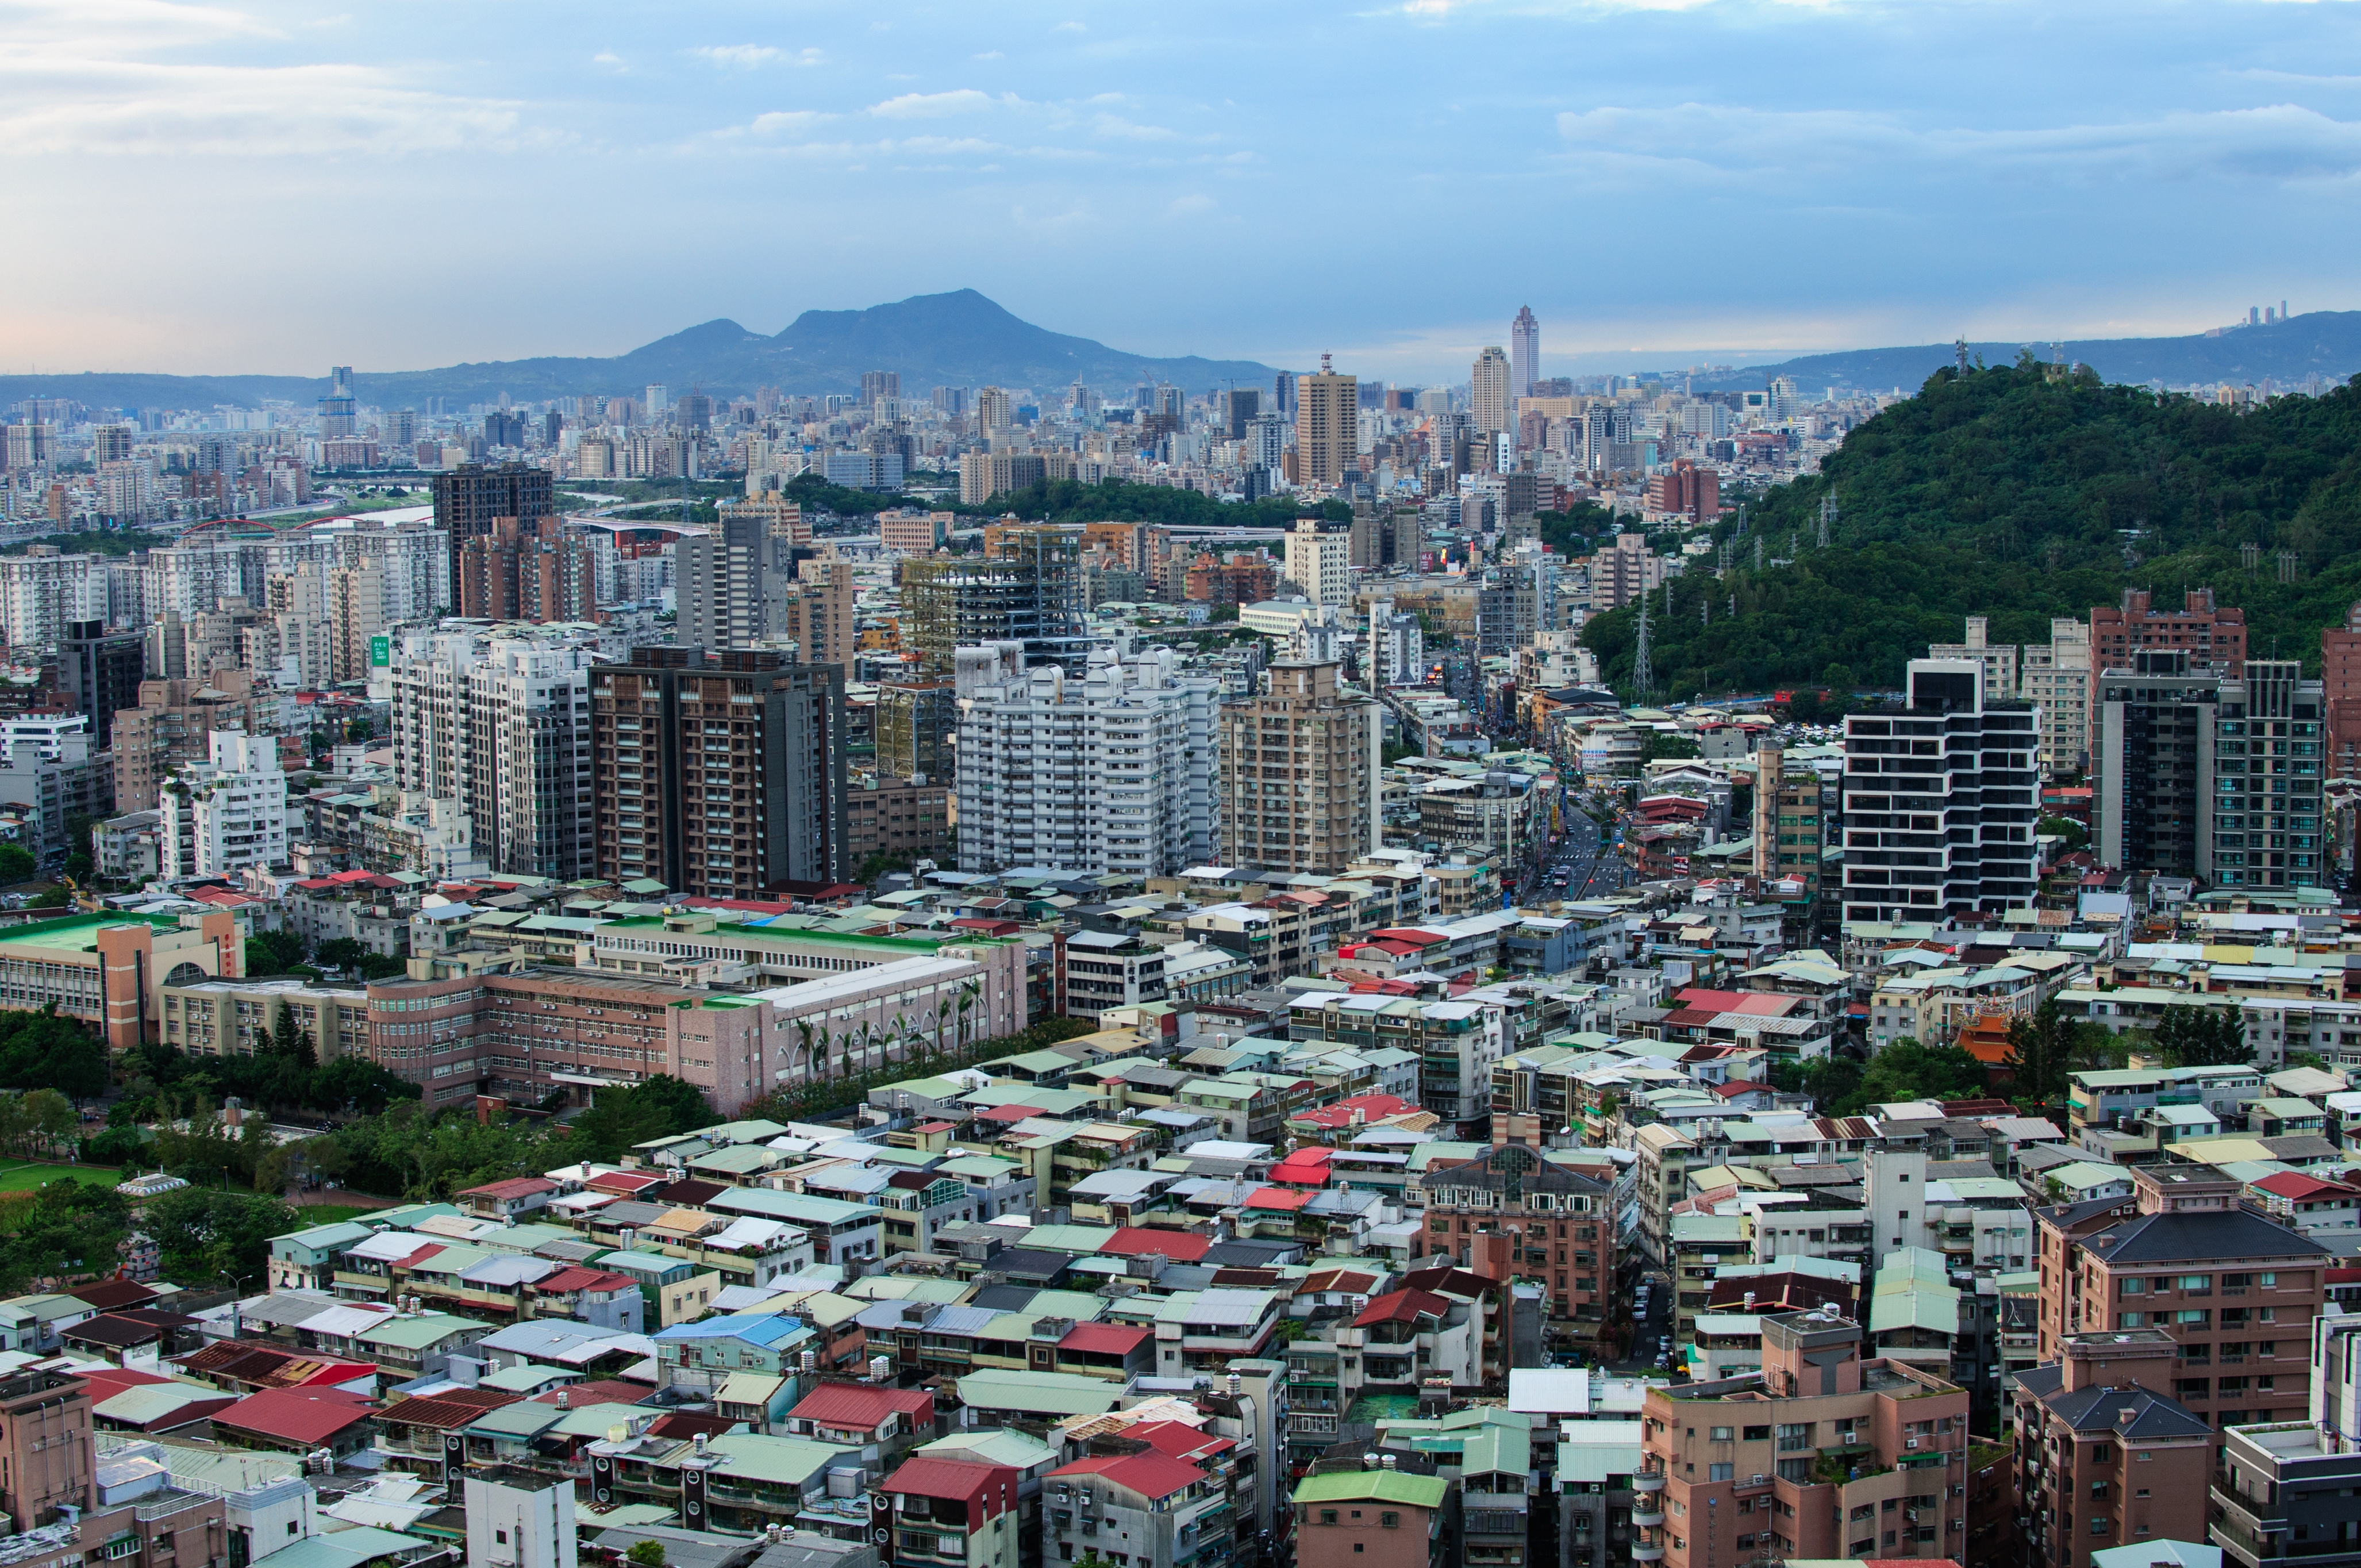
skyline, town, city, skyscraper, cityscape, panorama, downtown, suburb, tower block, metropolis, neighbourhood, bird's eye view, aerial photography, urban area, residential area, geographical feature, human settlement, metropolitan area